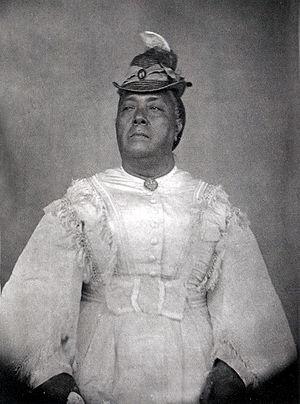
Sālote Lupepauʻu, aussi connue sous le nom de Reine Charlotte, est née vers 1811 et morte le 8 septembre 1889 au Palais royal à Nuku'alofa. Elle est l'épouse du premier roi des Tonga, George Tupou, et la première reine consort du royaume des Tonga.